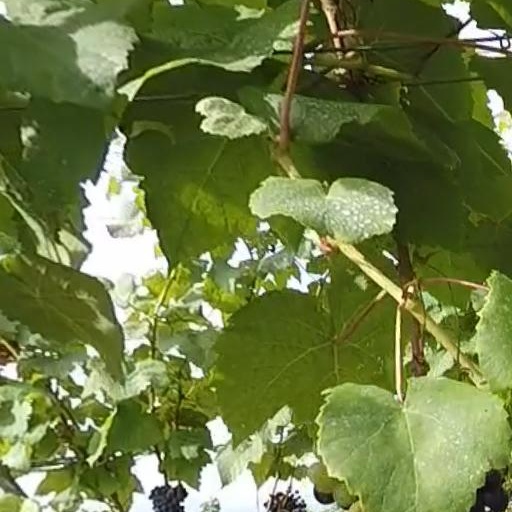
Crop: grape